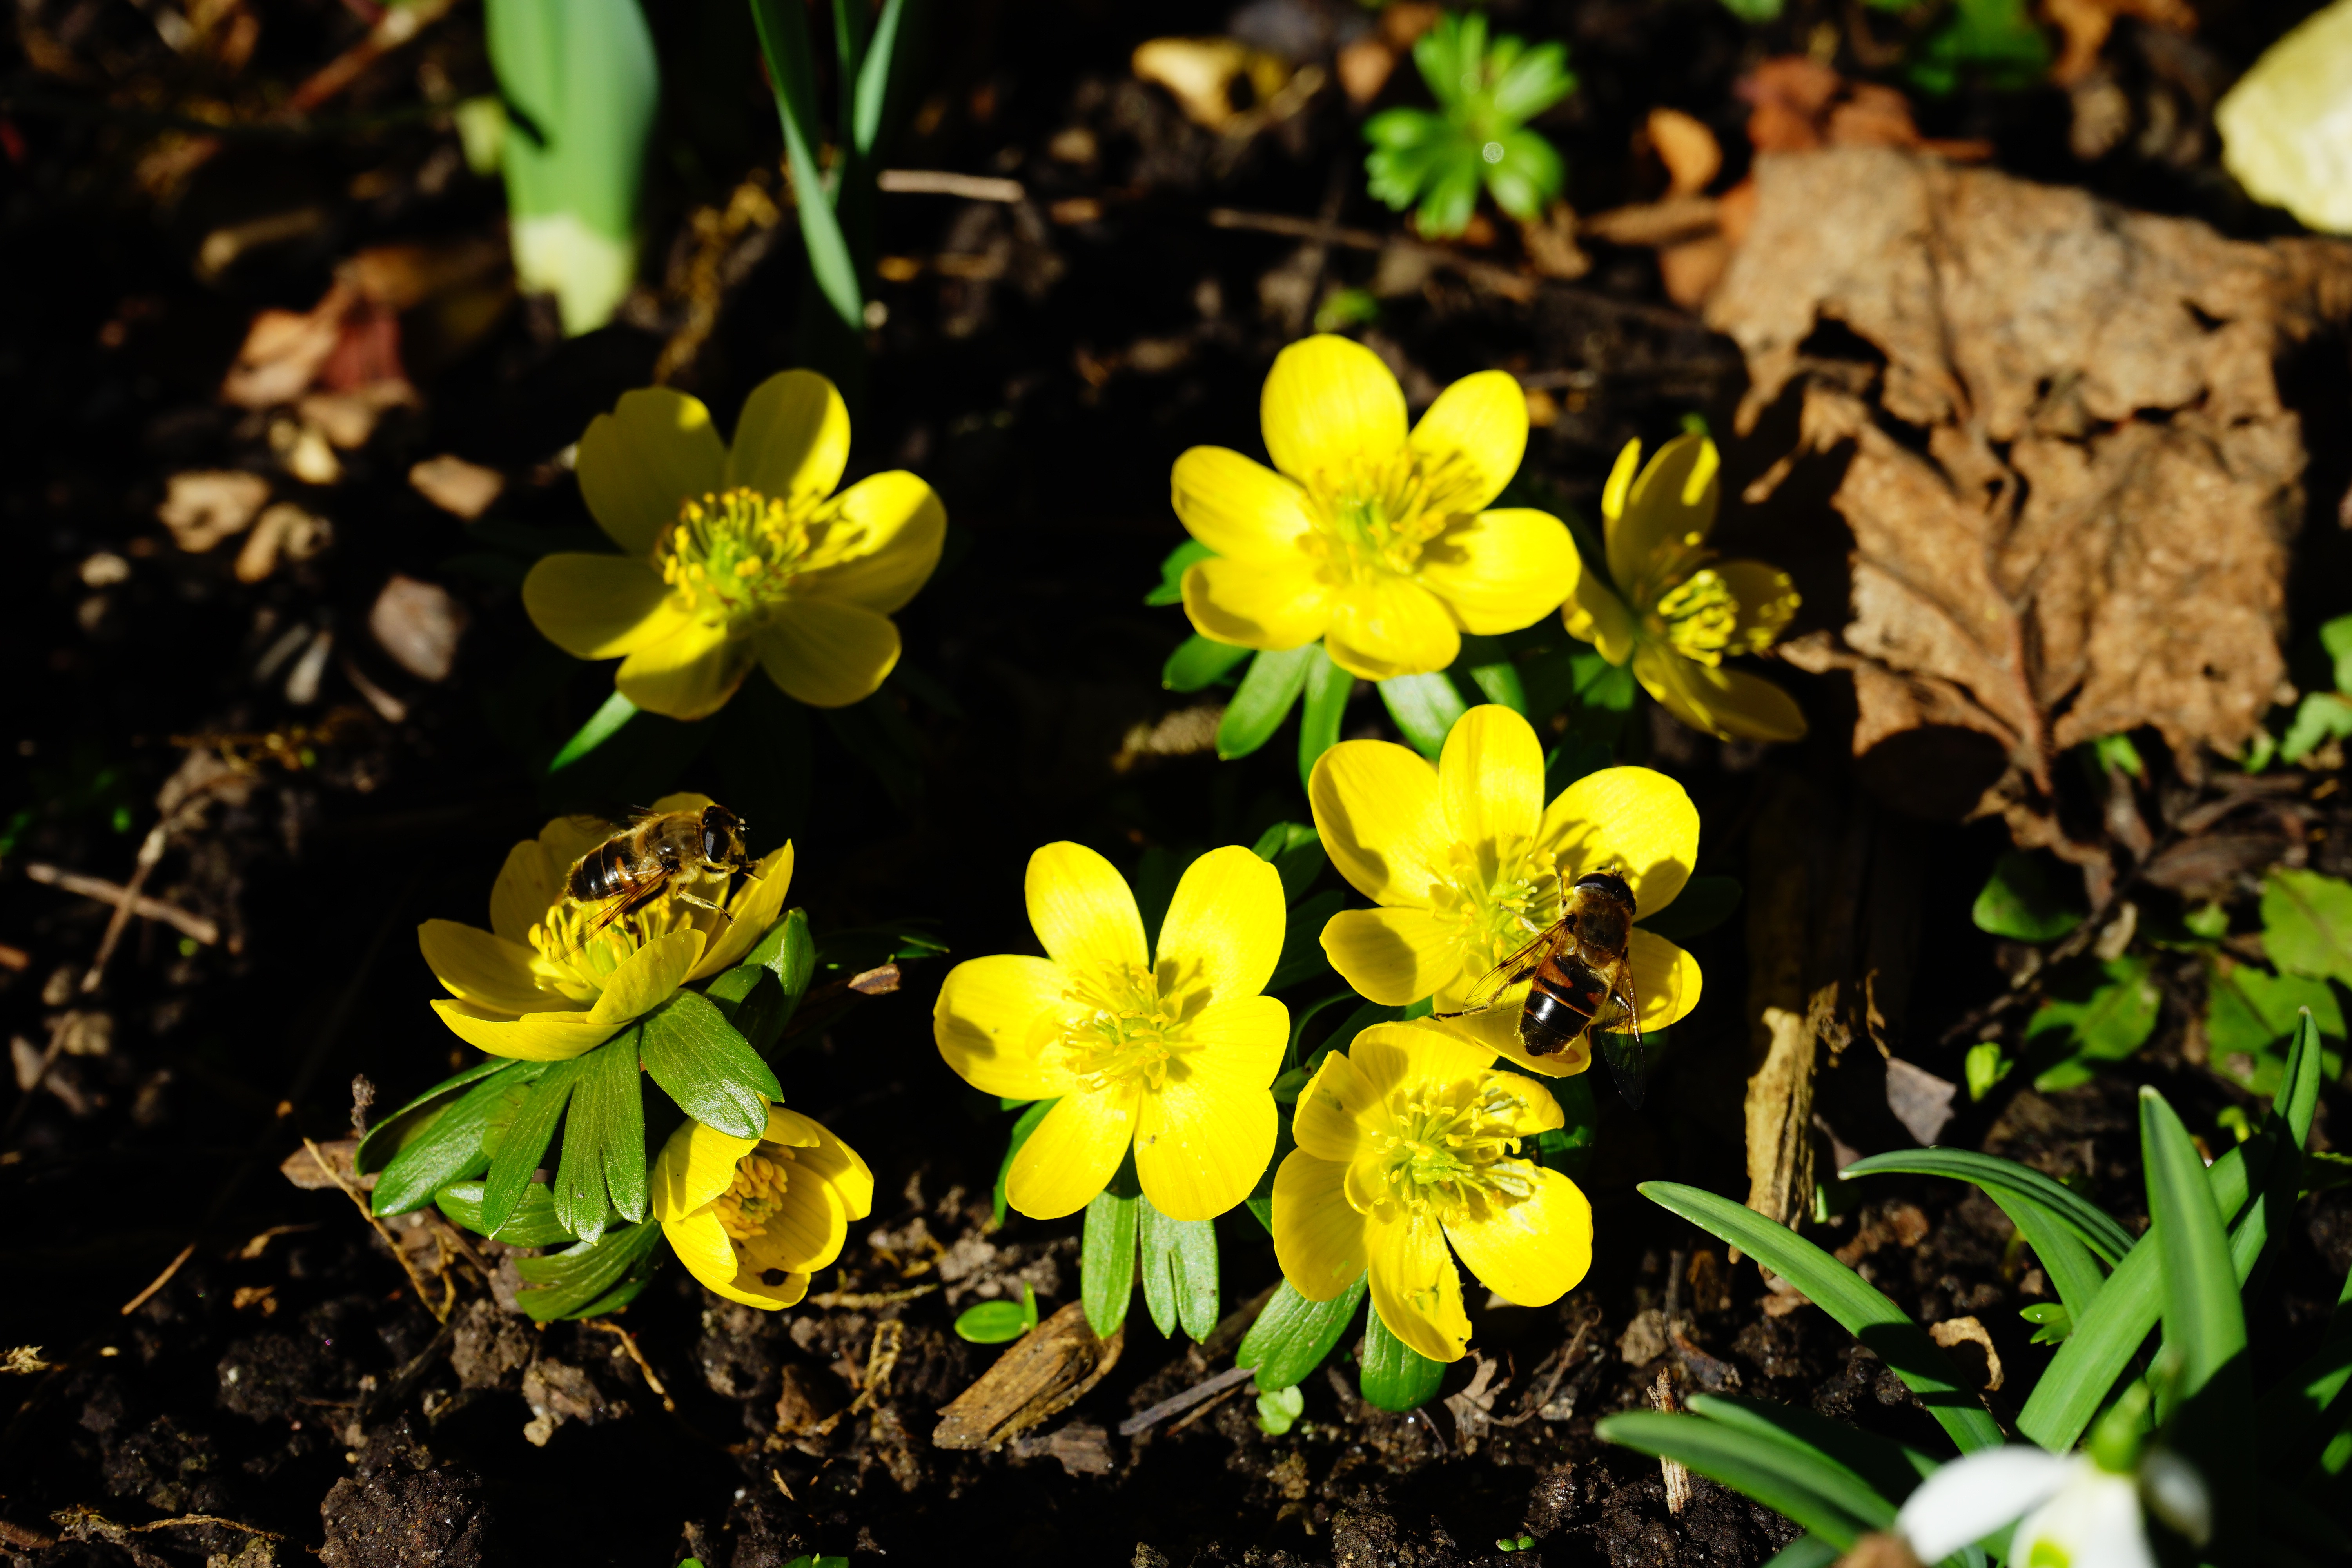
nature, blossom, plant, leaf, flower, bloom, spring, green, produce, botany, yellow, flora, wildflower, shrub, macro photography, flowering plant, hahnenfu gew chs, ranunculaceae, land plant, winterling, eranthis hyemalis, eranthis hiemalis, eranthis salisb